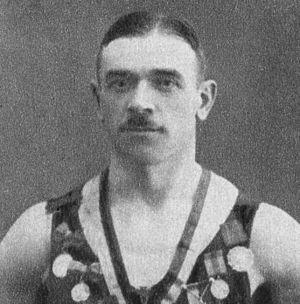
Albert Pettersson est un haltérophile suédois.